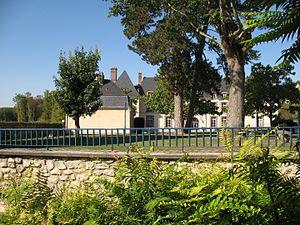
Château de Septeuil (Septeuil, Yvelines)
Le château de Septeuil est situé dans le bourg de la commune de Septeuil, dans le département des Yvelines. Le parc est traversé par le ru de Flexanville.